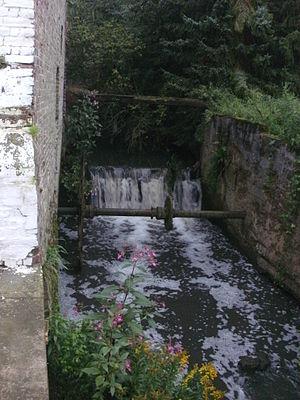
Le Molenbeek-Ter Erpenbeek appelé localement Molenbeek est un ruisseau de 25 km de long, situé dans le Denderstreek, en Belgique. C'est un affluent de la Dendre. Le Molenbeek prend sa source à Godveerdegem et se jette dans la Dendre à Hofstade.
Aaigem est une section de la commune belge d'Erpe-Mere située en Région flamande dans la province de Flandre-Orientale et le Denderstreek, sur le Molenbeek-Ter Erpenbeek.